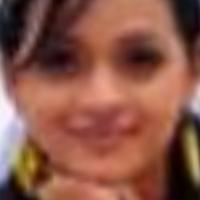
Age group: age 21-30